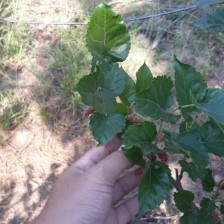
Variety: ChiangMai60